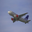
Label: airplane